Sky position (RA, Dec in degrees): 214.993, 17.933
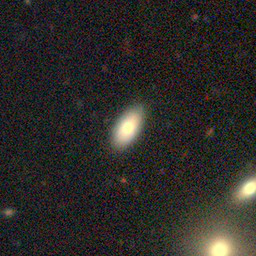
Galaxy morphology: In-between Round Smooth Galaxies